Empire I: World Builders

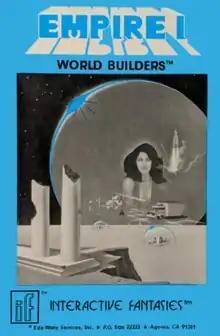

Empire I: World Builders is a 1981 video game for the Apple II published by Edu-Ware. It is the first game in the "Empire" trilogy, followed by "" (1982) and "" (1983).